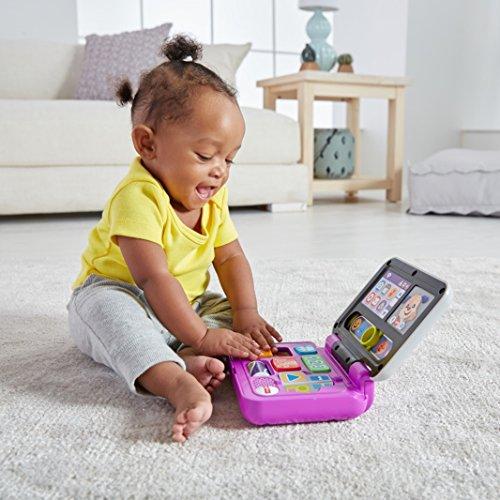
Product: Fisher-Price Laugh & Learn Click & Learn Laptop
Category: Toys & Games | Kids' Electronics | Electronic Learning Toys
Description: Loaded with hands-on activities: music slider, 123, and ABC buttons, shapes, and colors flipper, roller bar, emoji slider, and hashtag button.
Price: $11.99
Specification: ProductDimensions:5x5x5inches|ItemWeight:1pounds|ShippingWeight:1.3pounds(Viewshippingratesandpolicies)|ASIN:B079JNKB95|Itemmodelnumber:FNT20|Manufacturerrecommendedage:6month-3years|Batteries:3AAAbatteriesrequired.(included)